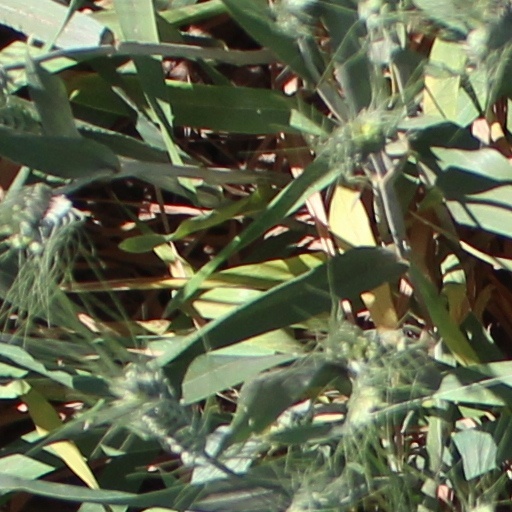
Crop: wheat